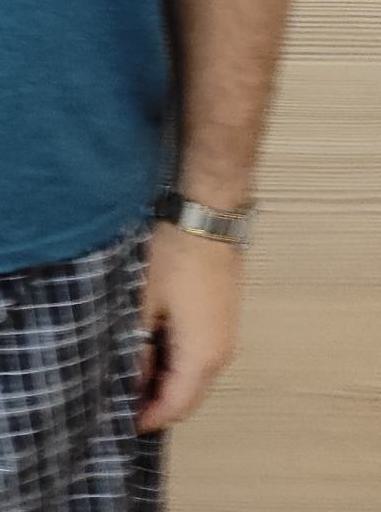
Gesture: no_gesture